Zhao Nanqi

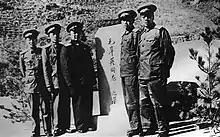
Zhao Nanqi (third from left) at the tomb of Mao Anying, 1958

When China resolved to intervene in the Korean War in October 1950, Zhao was deployed to Korea because of his proficiency in the Korean language. He served in the logistics department of the Chinese People's Volunteer Army (PVA) alongside Mao Anying, the son of Chairman Mao Zedong. Zhao evacuated the cave where the PVA headquarters were located just before American planes bombed it and killed Mao Anying in November 1950.